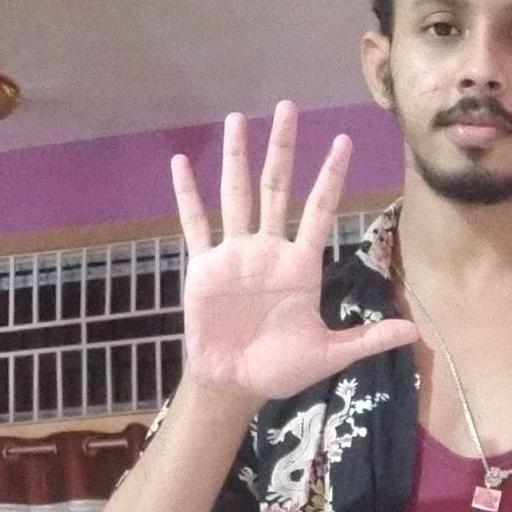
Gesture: palm